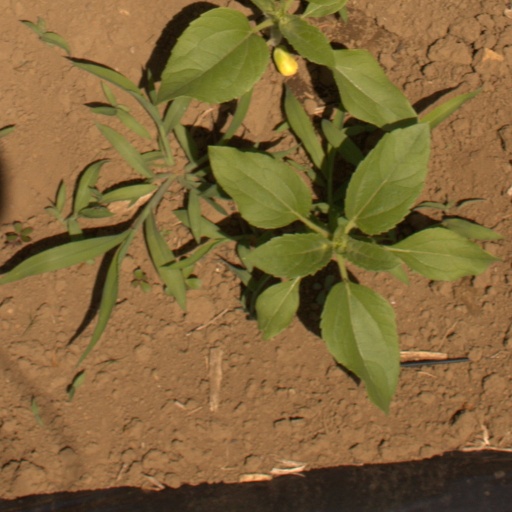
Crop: Jerusalem artichoke